FAM222A

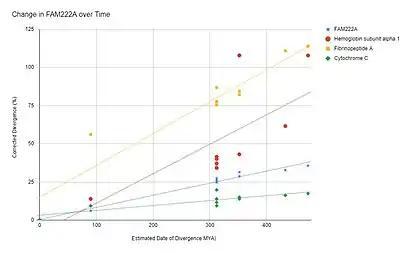
This graph shows the changes in amino acid sequence that FAM222A has as a function of how related the organism is to humans. It is compared to other common genes.

Alzheimer’s disease seems to cause an increase in FAM222A in the brain, but other degenerative diseases such as Parkinson’s do not.